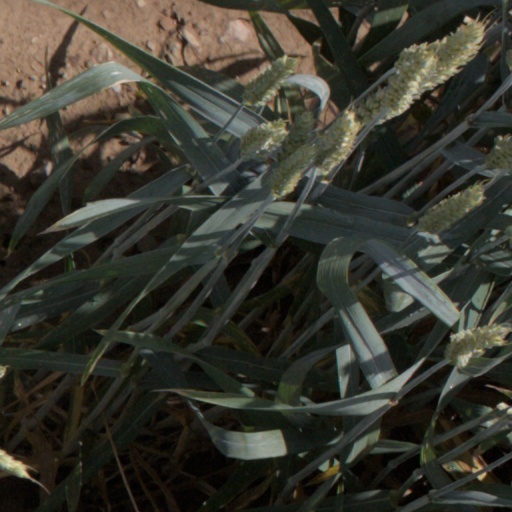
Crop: wheat